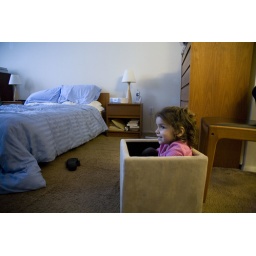
girl in a box